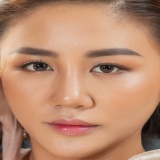
ca sĩ Văn Mai Hương